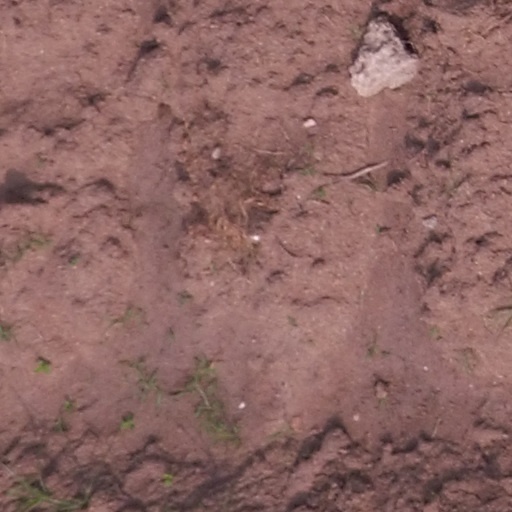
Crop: maize; corn